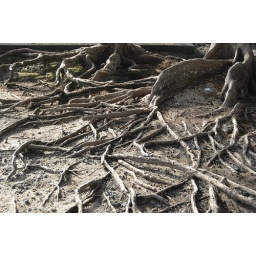
tree roots crawling over the rocks on Coconut Island